Opera Factory

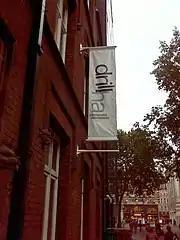
The Drill Hall, where Opera Factory's first and last London productions were presented

Opera Factory aimed to bring the techniques of Peter Brook and Jerzy Grotowski to music drama. David Freeman wrote that it would "have the luxury of being able to question many of the assumptions about opera and its role in society which a large company, because of its very size, can afford neither the time nor the money to do". He expressed a similar sentiment in a 1989 profile in "Opera" magazine where he criticised the approach of major opera houses, such as the Royal Opera House, Metropolitan Opera, and La Scala, which viewed opera productions as largely defined by their costumes: "It's museum art taken to its logical conclusion."